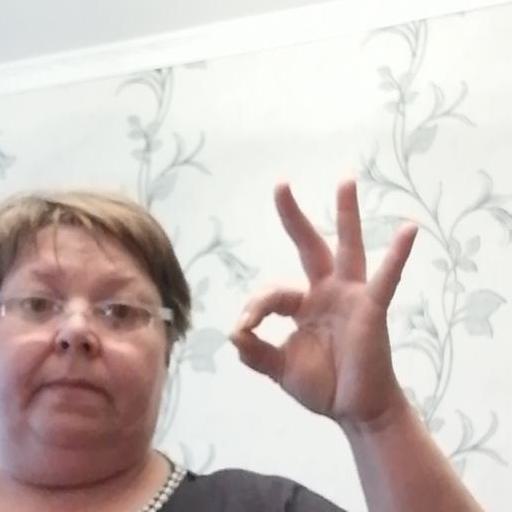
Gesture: ok